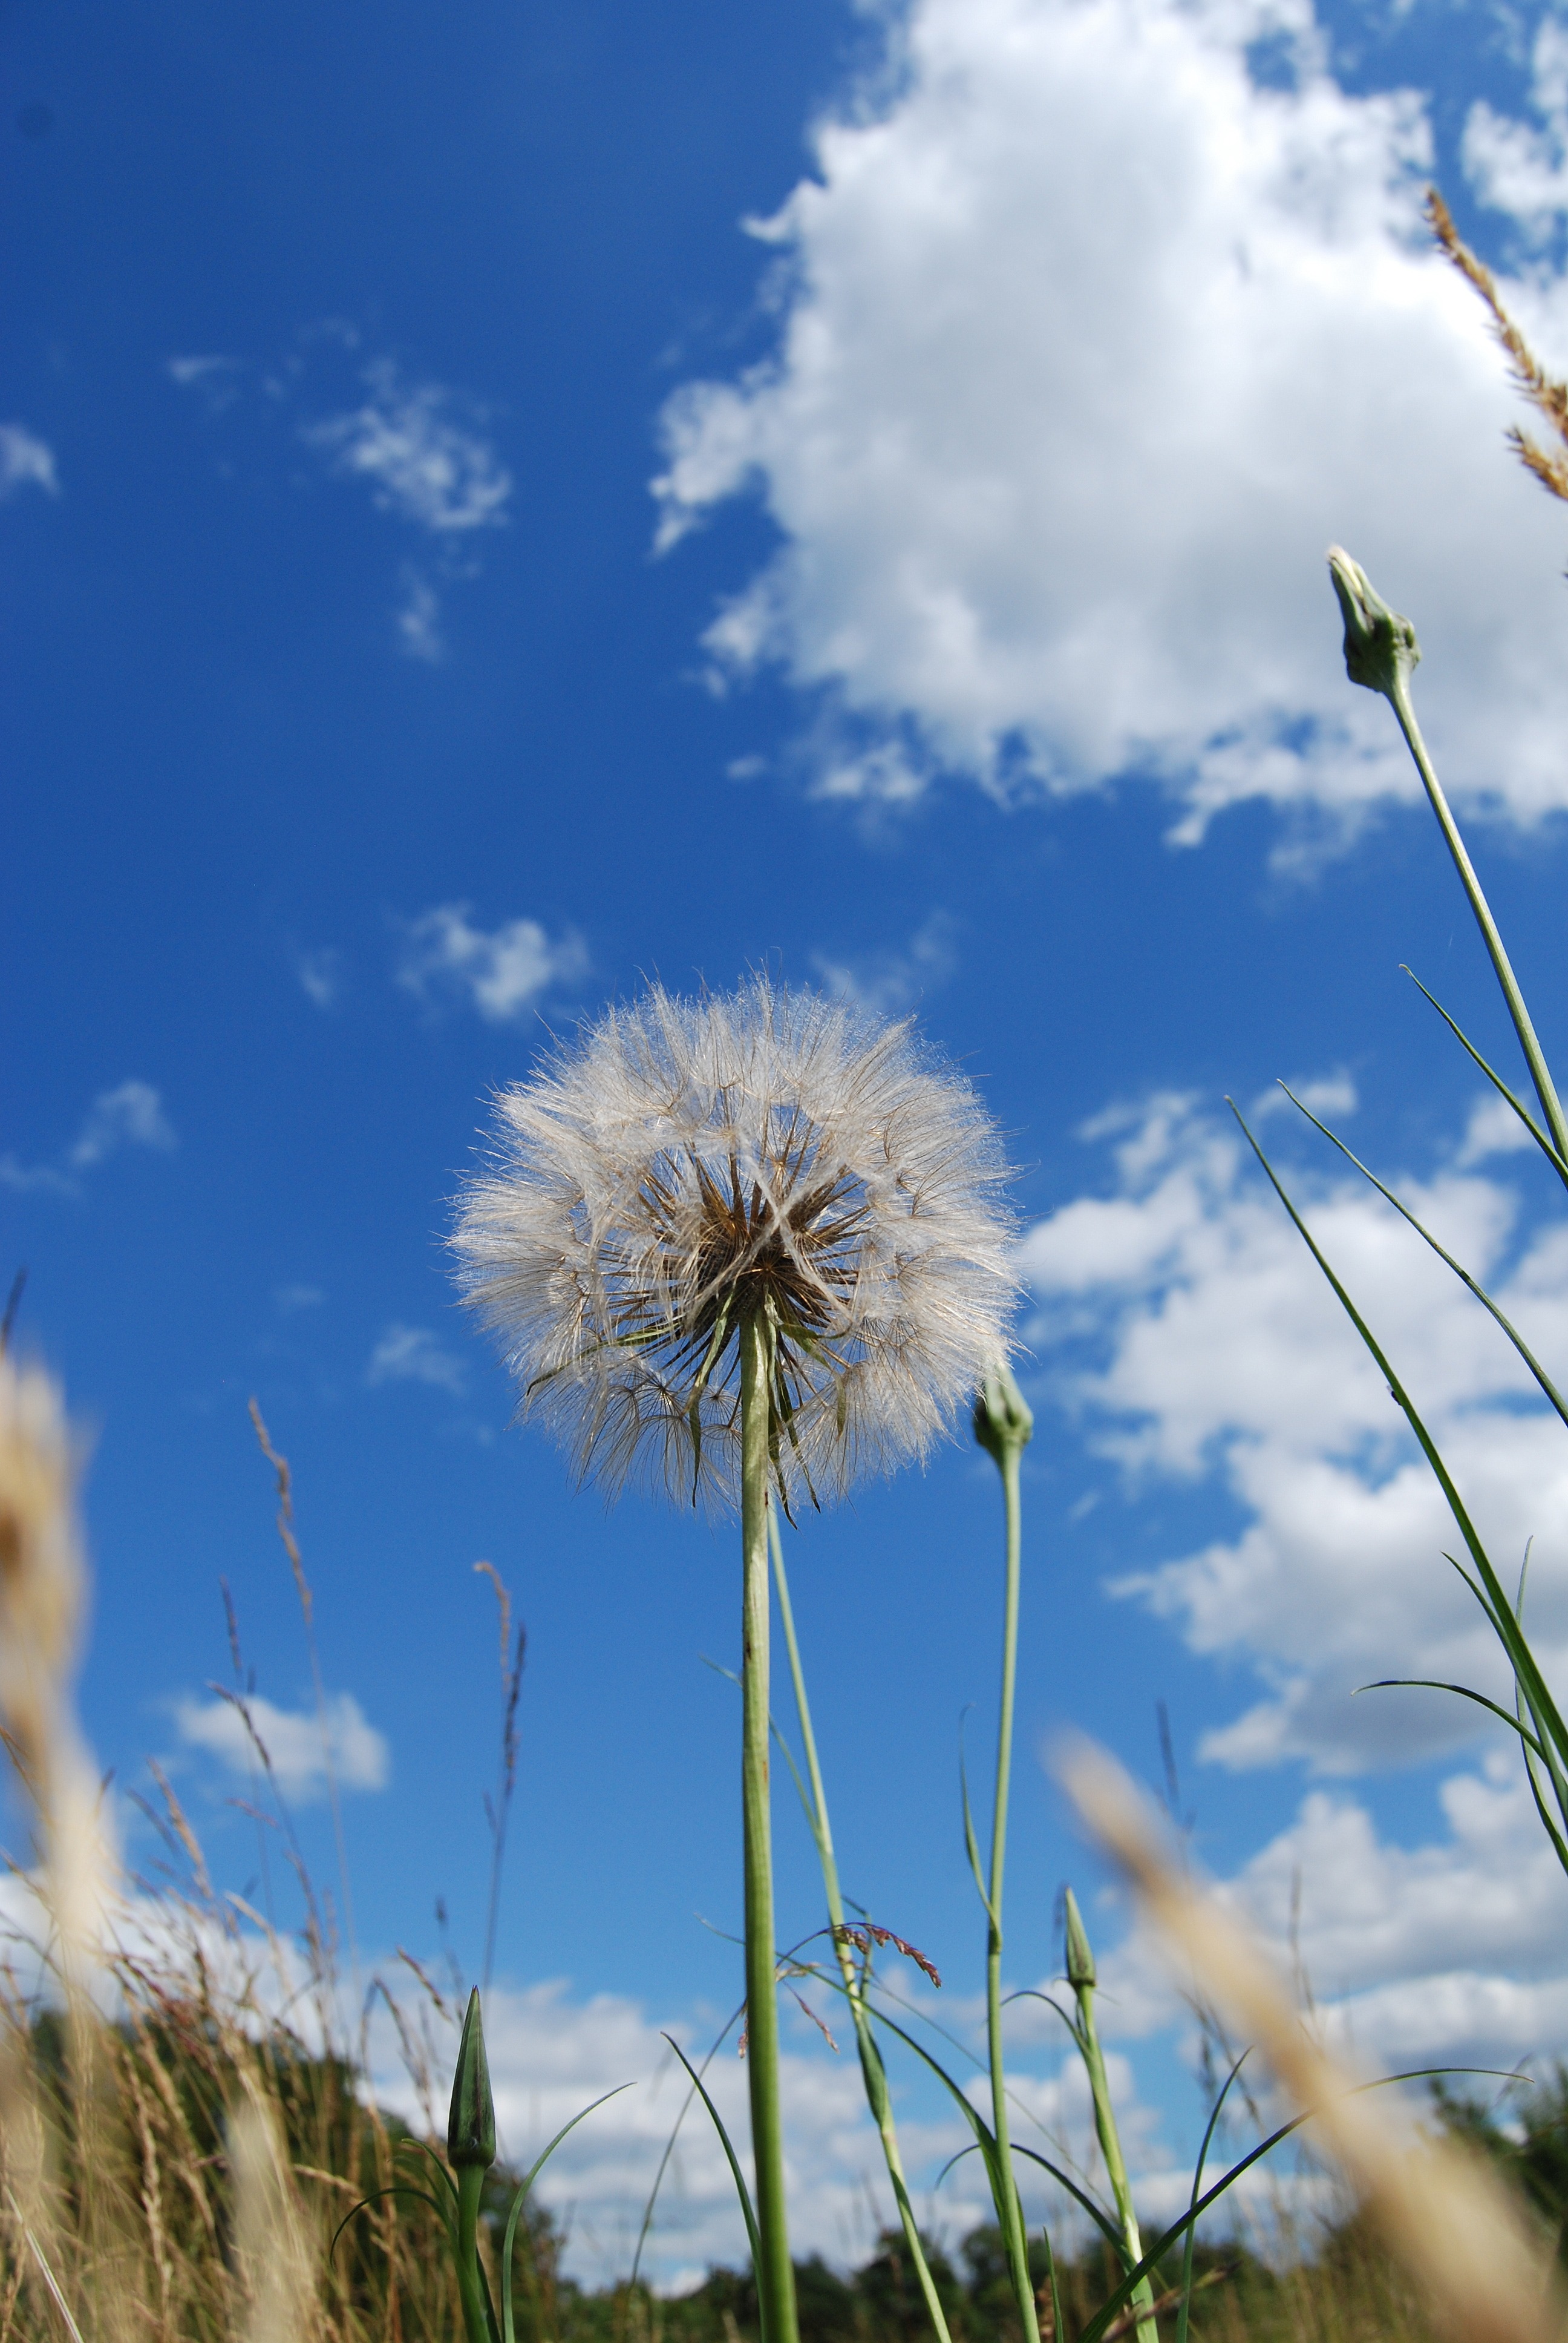
nature, grass, blossom, cloud, plant, sky, field, meadow, dandelion, prairie, sunlight, seed, flower, wind, flying, spring, fluffy, blue, agriculture, flora, wildflower, weed, close up, clouds, grassland, fluff, delicate, rural area, flowering plant, daisy family, grass family, plant stem, land plant